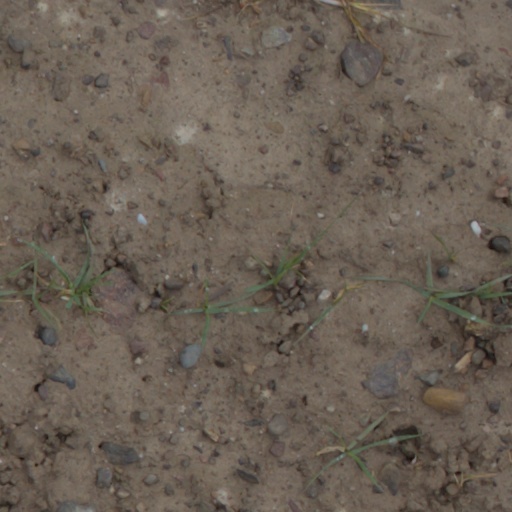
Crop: wheat